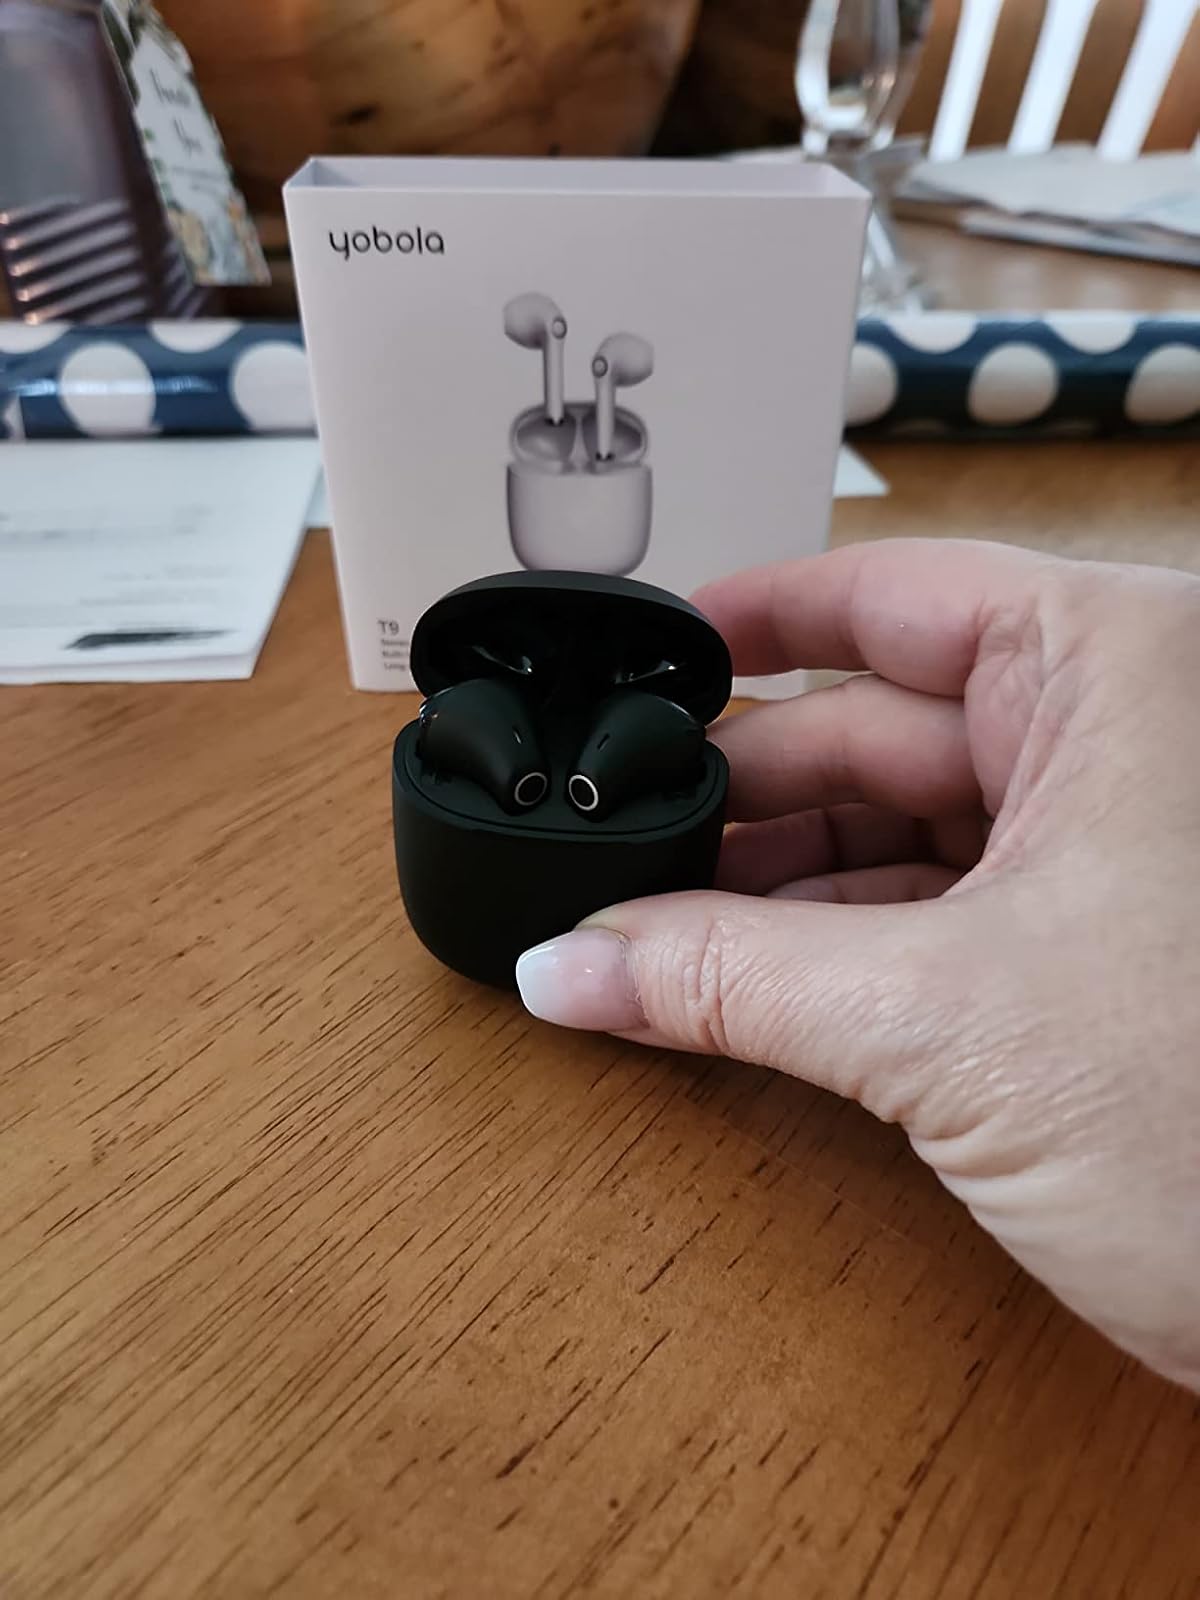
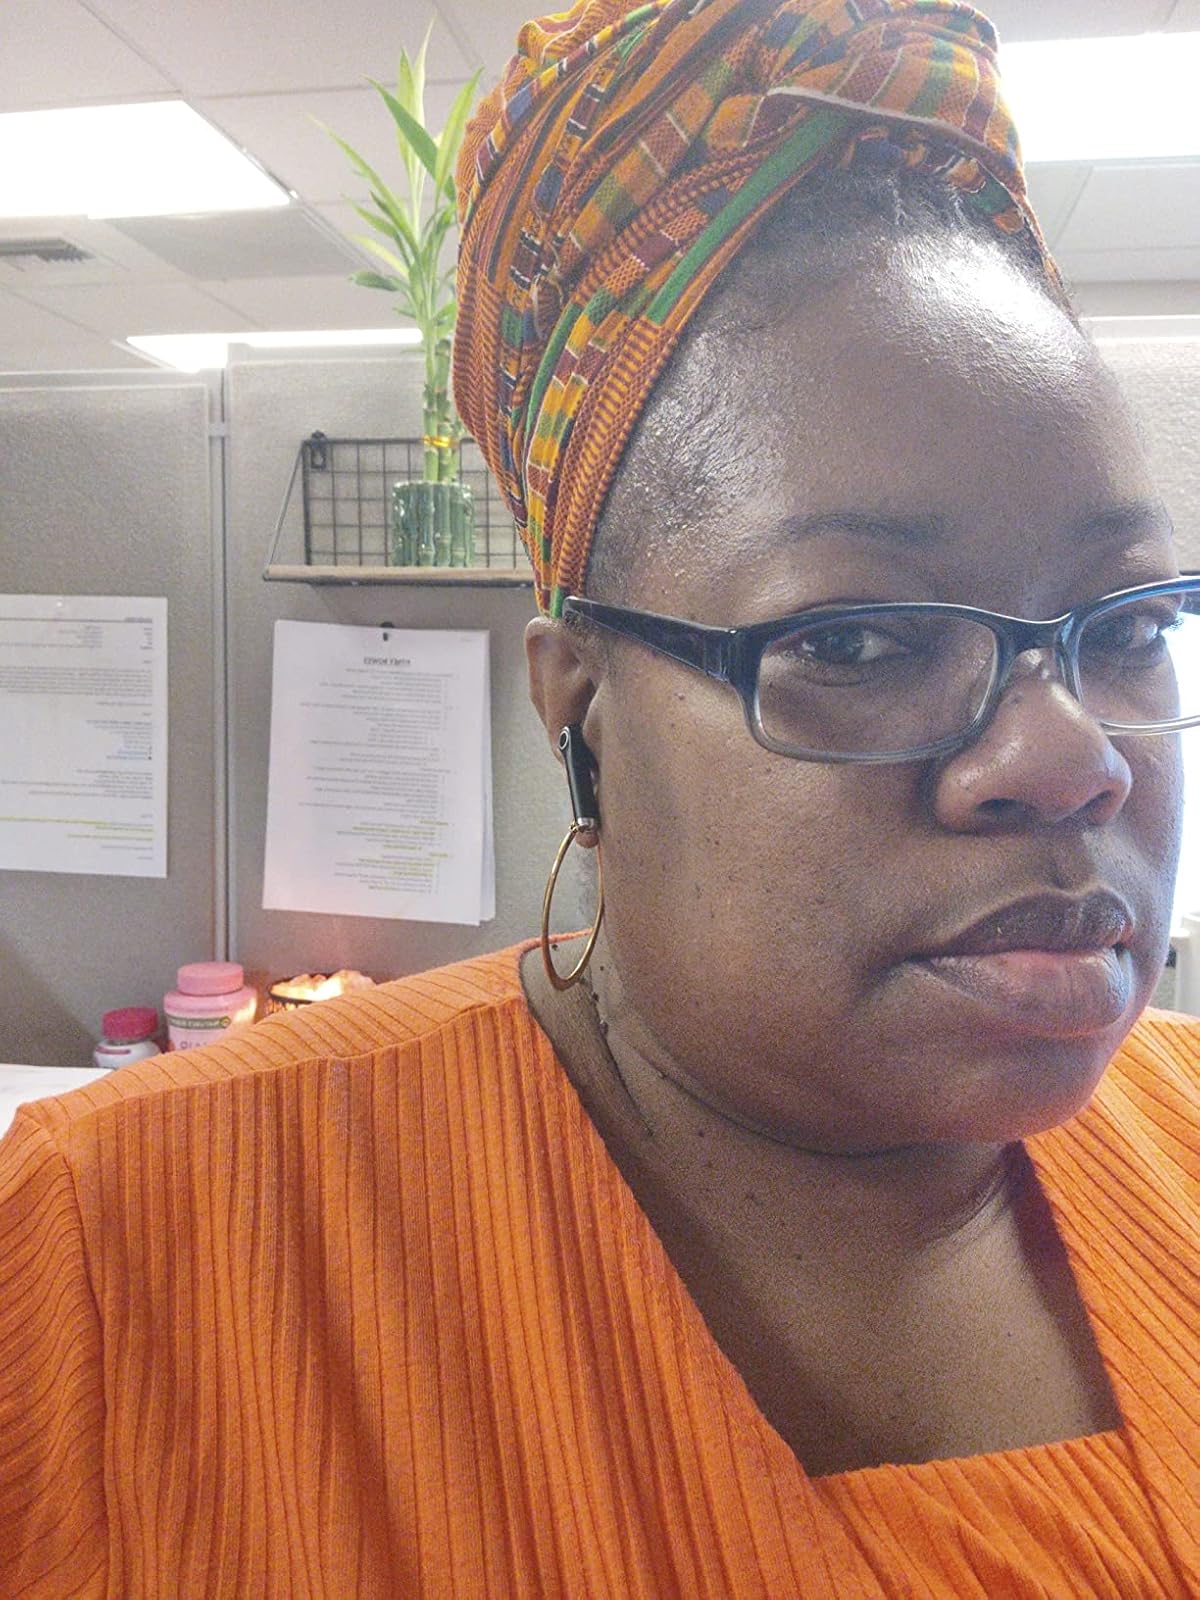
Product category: earbuds
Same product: yes